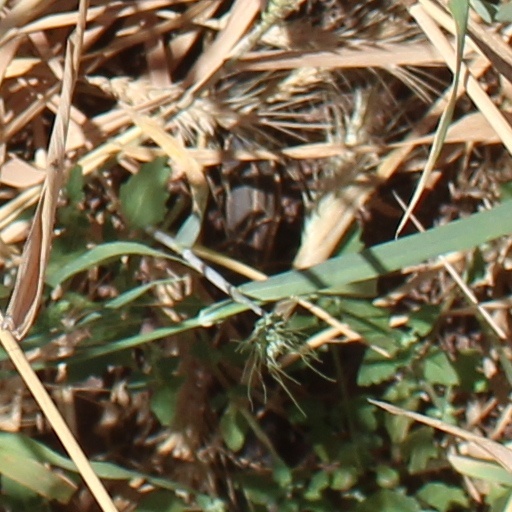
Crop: wheat